Howard Kyle

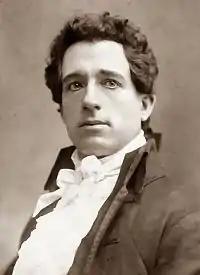
Howard Kyle as Nathan Hale

Kyle's debuted as Guildenstern and the Second Grave Digger in Shakespeare's "Hamlet" at the Meyer's Opera House in Janesville, Wisconsin, on September 10, 1884. He spent the following twelve seasons in tours with a number of large classical repertory companies and made his first appearance in New York in 1887 at the Windsor Theatre as Lucius in the James Sheridan Knowles play "Virginius". During the mid-1890s Kyle played leading man roles with stock companies in Salt Lake City, Pittsburg and San Francisco. In late 1897 Kyle began a two-year run at the Manhattan Theatre and national tour of the Grismer and Parker pastoral play "Way Down East", playing David Bartlett to Phoebe Davies' Anna Moore. During the season of 1900/01 he played the title role in a successful tour of the Clyde Fitch romantic drama "Nathan Hale", with co-star Nanette Comstock as Alice Adams. Kyle was Sir Jasper Thorndyke, the lead character in a 1904 tour of Louis Parker's four-act comedy, "Rosemary", and the next year played the title role in a tour of Louis Shipman's adaptation of the Frederic Remington western, "John Ermine of the Yellowstone". Kyle later toured with Rose Coghlan's company playing Henry Beauclerc to Coghlan's Countess Zicka in the Victorien Sardou play "Diplomacy".